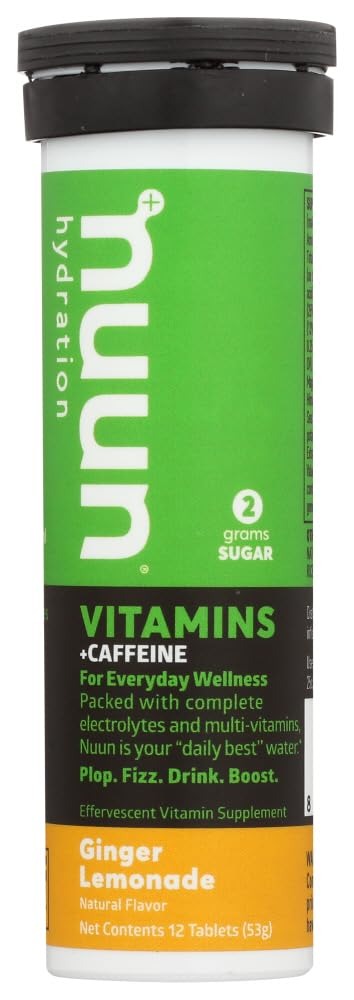
Item Name: Nuun Vitamins + Caffeine: Ginger Lemonade Daily Supplement (3 Tubes of 12 Tabs)3
Bullet Point 1: A tasty & hydrating blend of electrolytes and minerals provides complete hydration on-the-go*.
Bullet Point 2: 10 tablets per tube.
Bullet Point 3: Dissolve in 16 oz. of water.
Bullet Point 4: Item Package Quantity: Pack of 3
Product Description: A tasty & hydrating blend of electrolytes and minerals provides complete hydration on-the-go*. 10 tablets per tube. Dissolve in 16oz. of water.
Value: 5.6
Unit: ounce

Price: 19.68